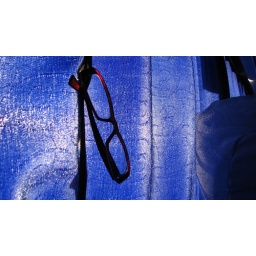
blue morning after a night in the bus